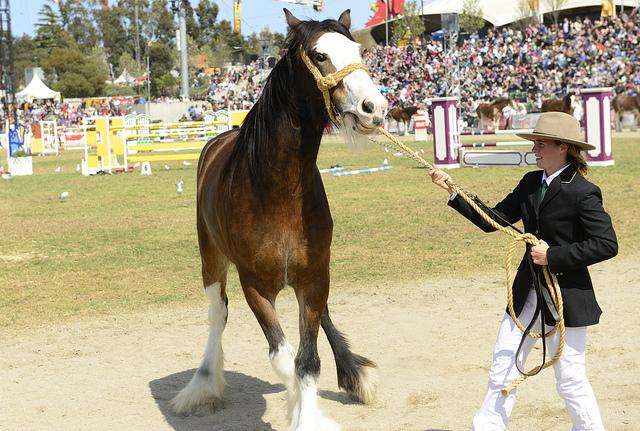
Woman holding the reins of a horse in front of a crowd.